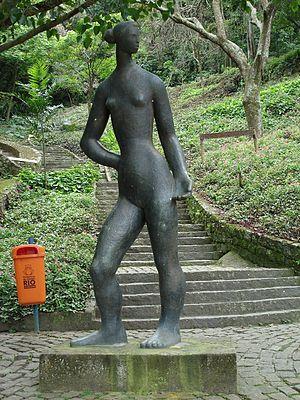
Sonia Ebling de Kermoal, née à Taquara au Brésil en 1918, et morte en 2006, est une sculptrice et enseignante brésilienne.